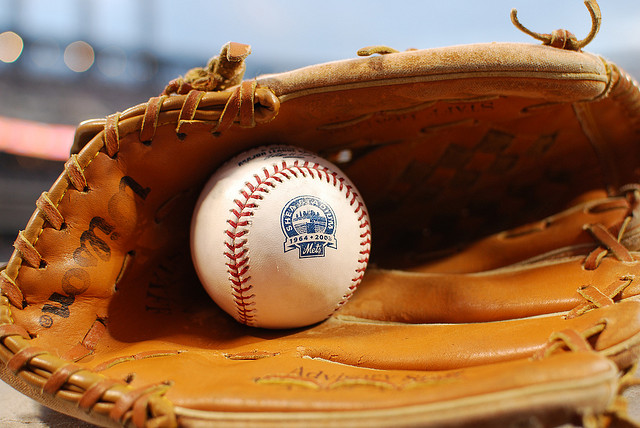
quả bóng chày màu trắng đang nằm ở trong cái găng tay bằng da